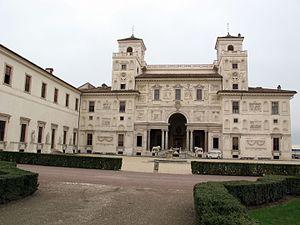
Robert Cami, né le 1ᵉʳ janvier 1900 à Bordeaux et mort le 12 janvier 1975 à Paris, est un dessinateur, graveur, graveur de médailles et de timbres français. Quoique rarement dit artiste peintre, il le fut également, notamment par l'importante œuvre sur zinc qui lui valut une médaille d'or à l'Exposition universelle de 1937.